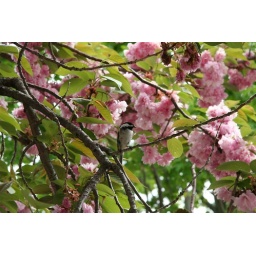
Bird in Cherry Blossom tree in front of house